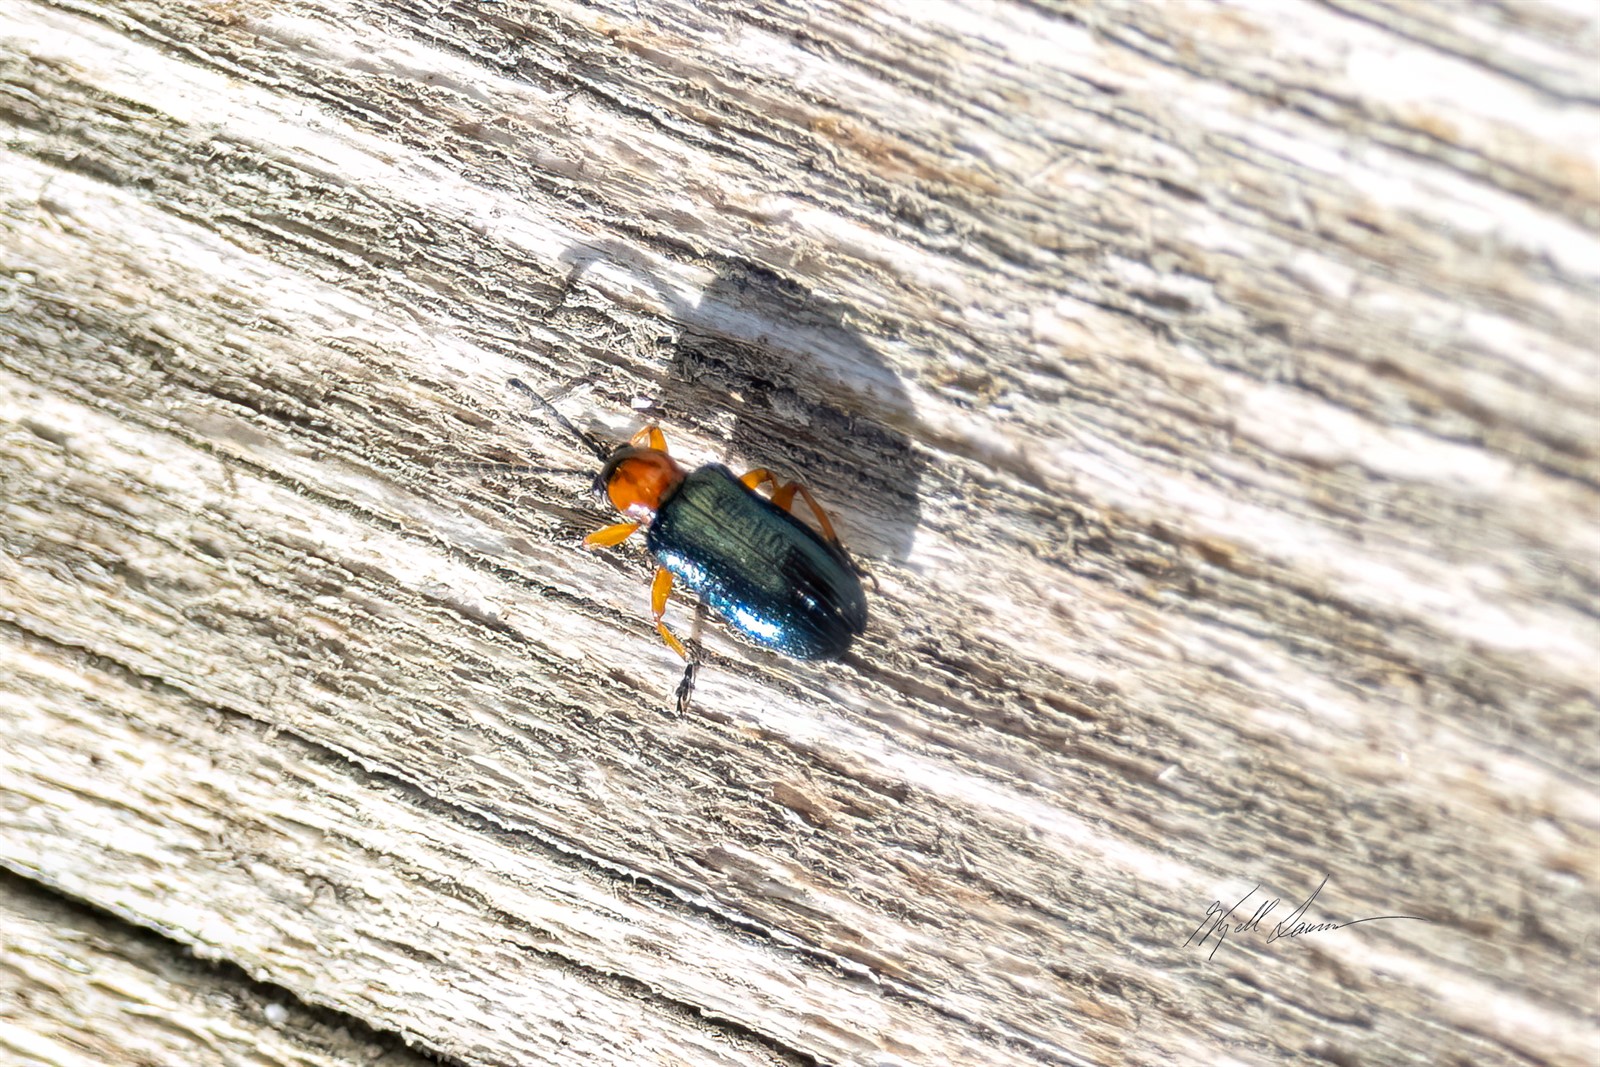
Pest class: cereal_leaf_beetle